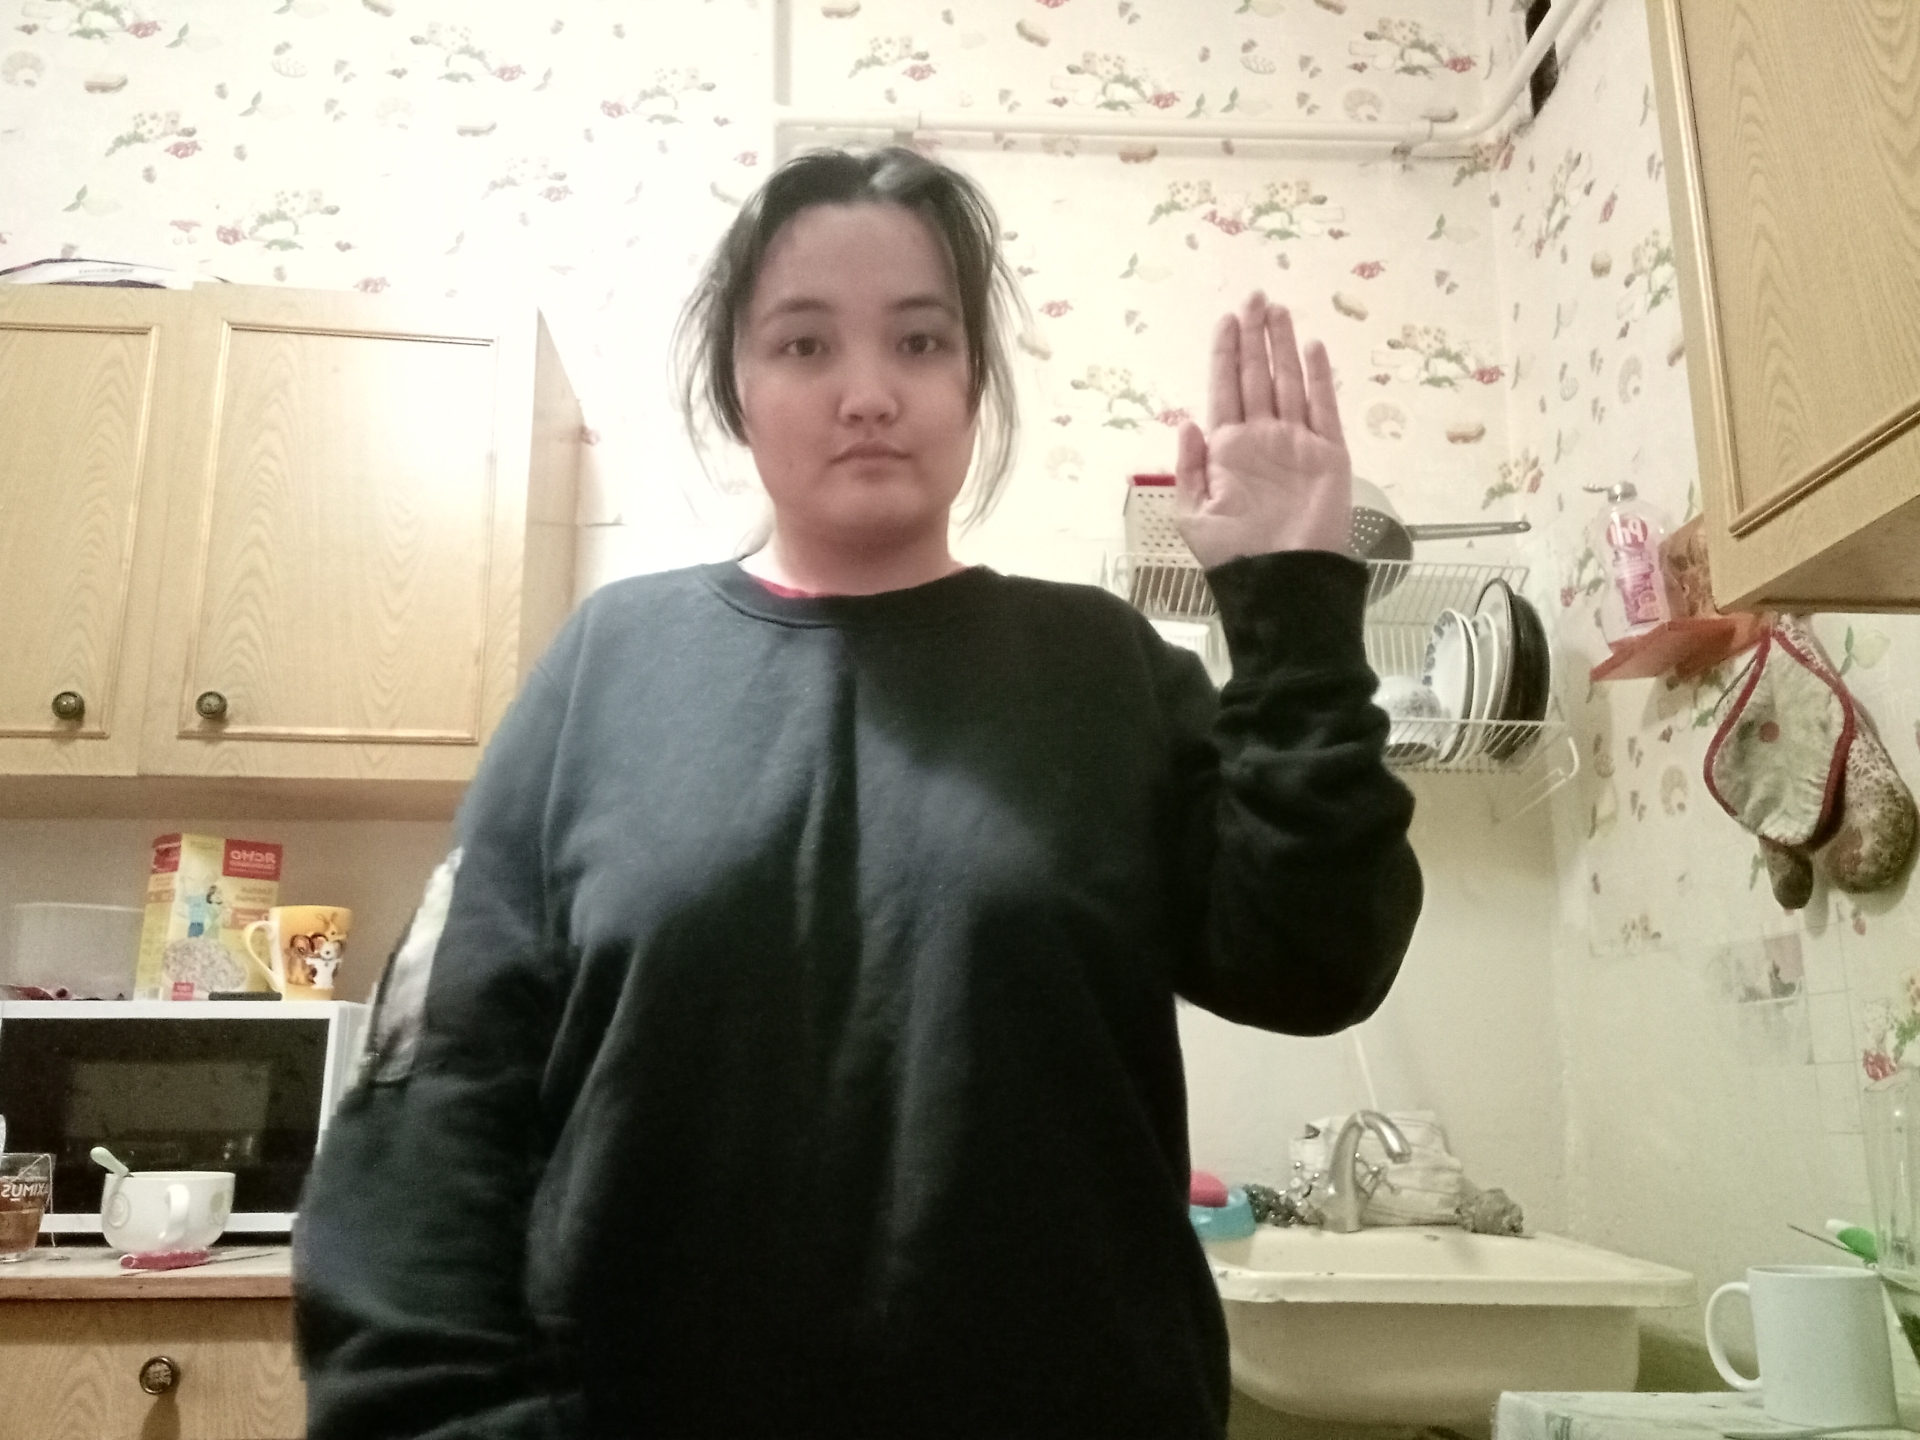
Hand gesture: stop